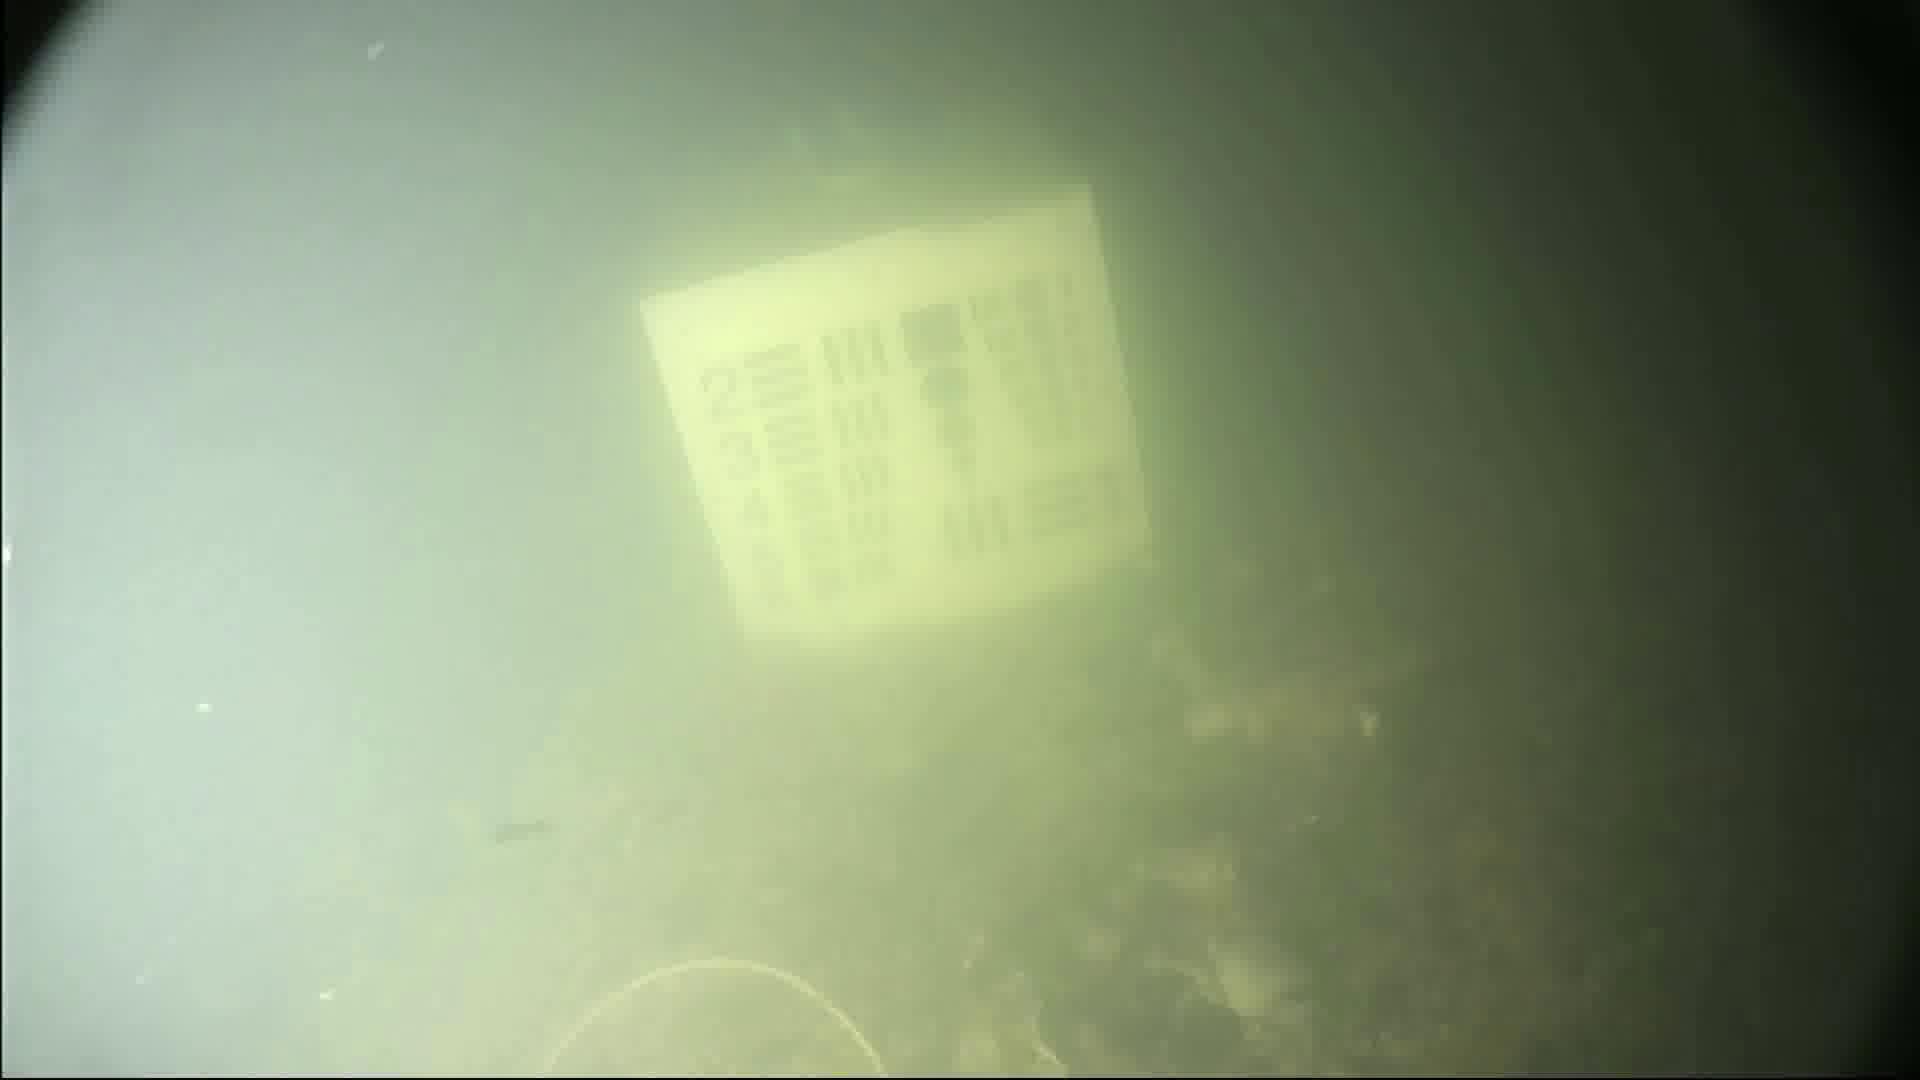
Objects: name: crab